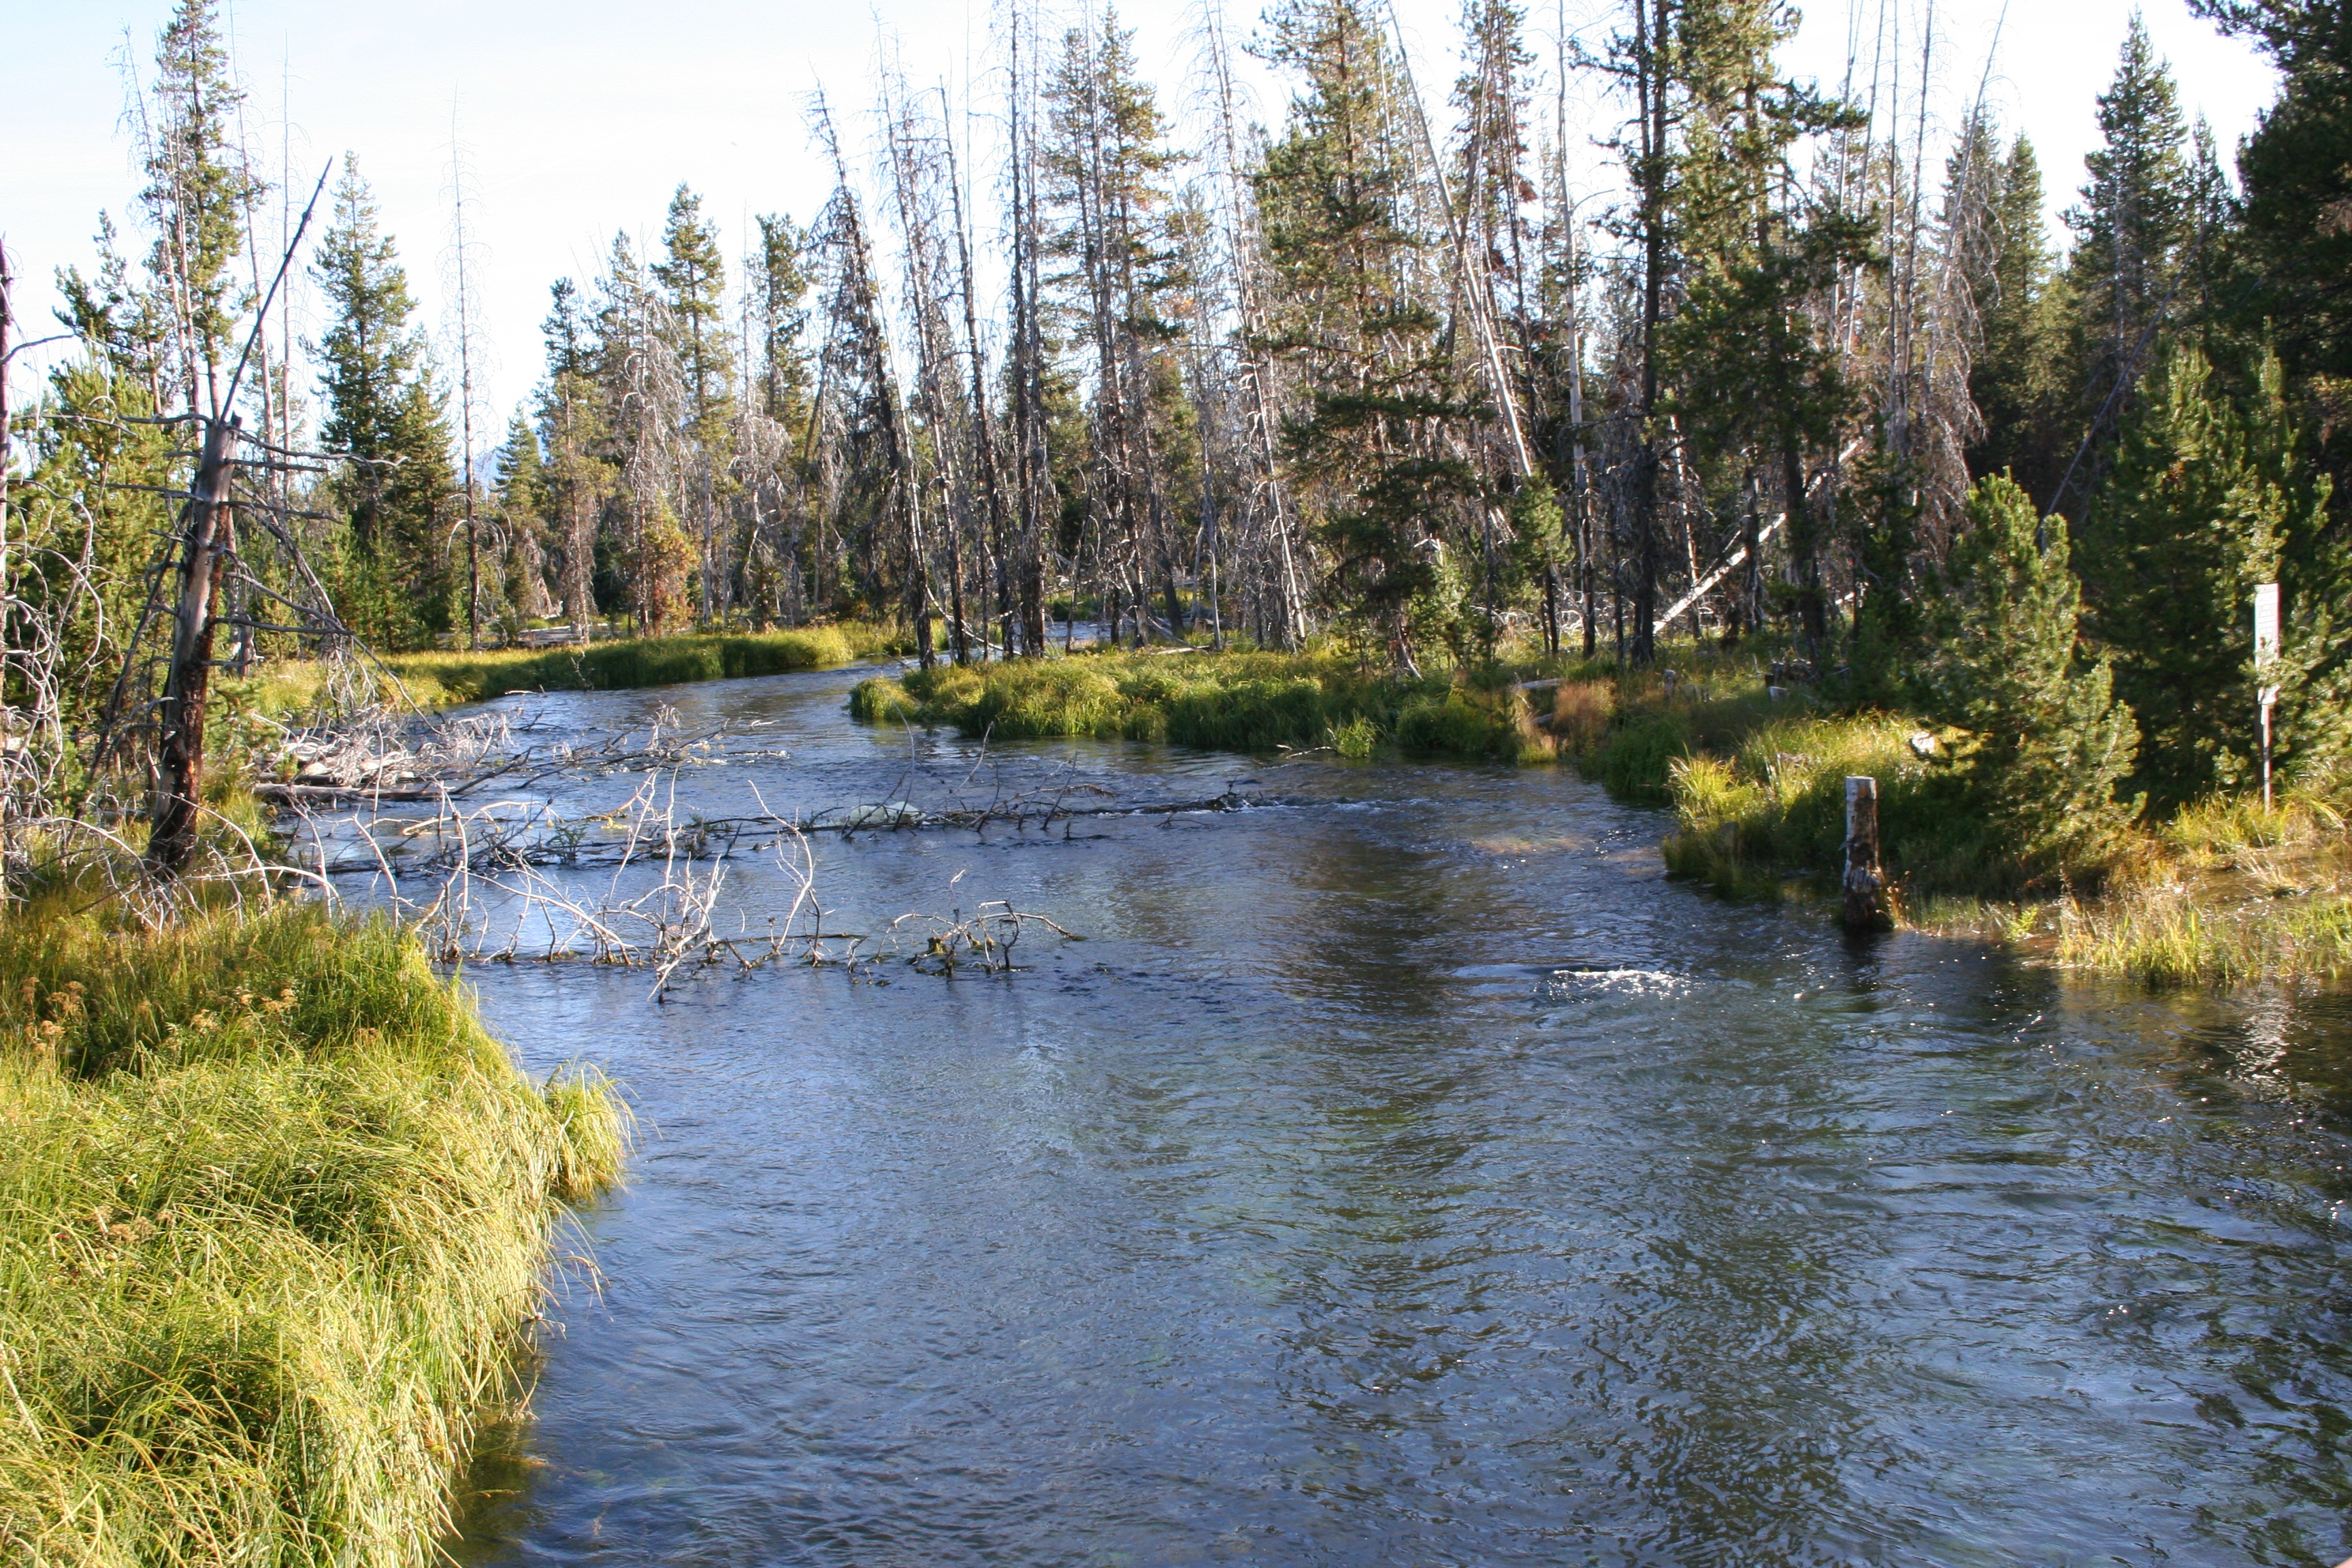
tree, creek, wilderness, lake, river, pond, stream, rapid, waterway, body of water, wetland, floodplain, loch, ecosystem, watercourse, tarn, nature reserve